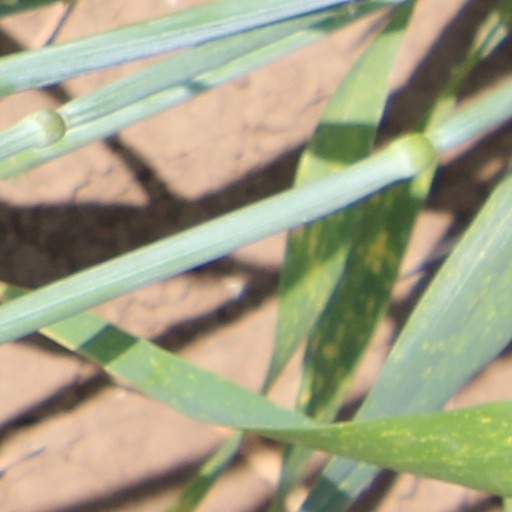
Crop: wheat